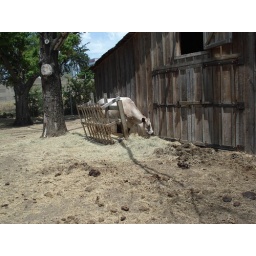
the back of the barn with a cow in the barn yard